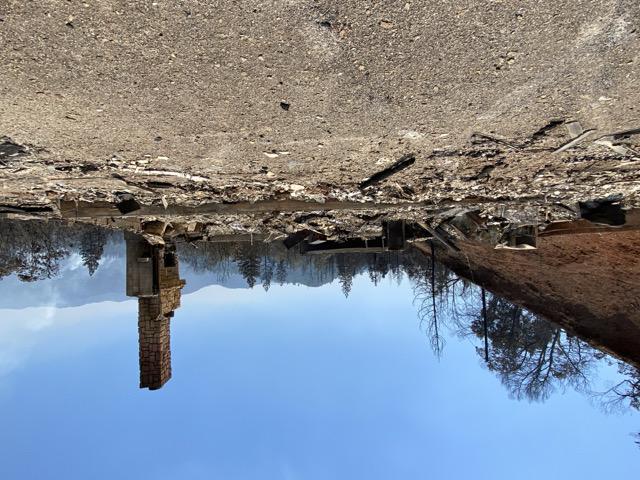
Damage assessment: destroyed